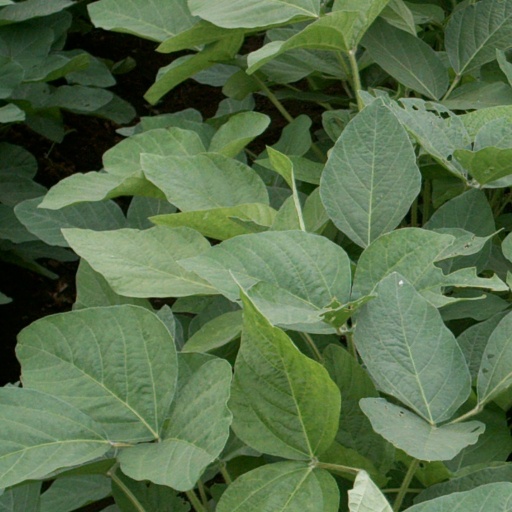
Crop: soybean